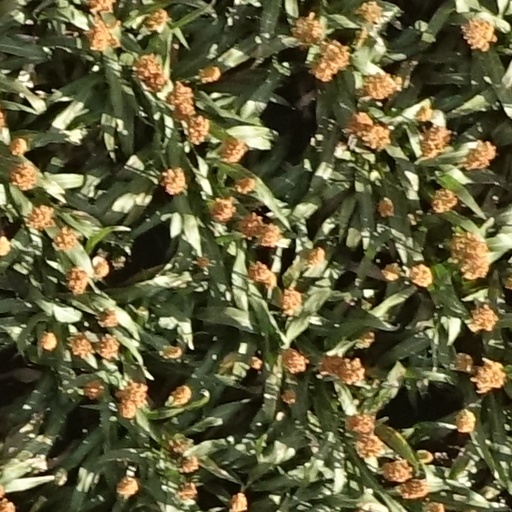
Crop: sorghum